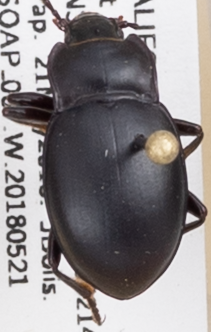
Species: Metrius contractus
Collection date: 2018-05-21
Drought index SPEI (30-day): -0.932
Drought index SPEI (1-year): -0.376
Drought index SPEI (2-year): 0.8